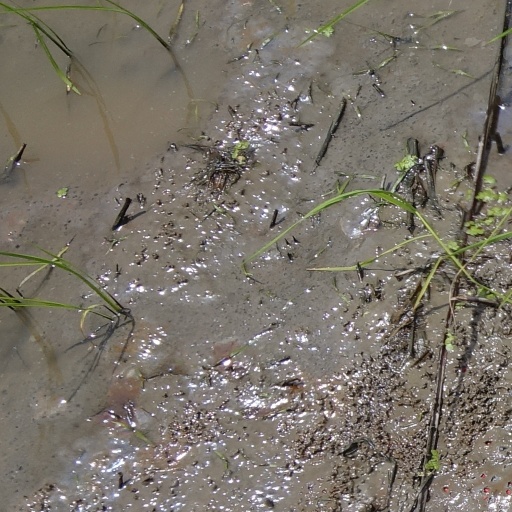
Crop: rice